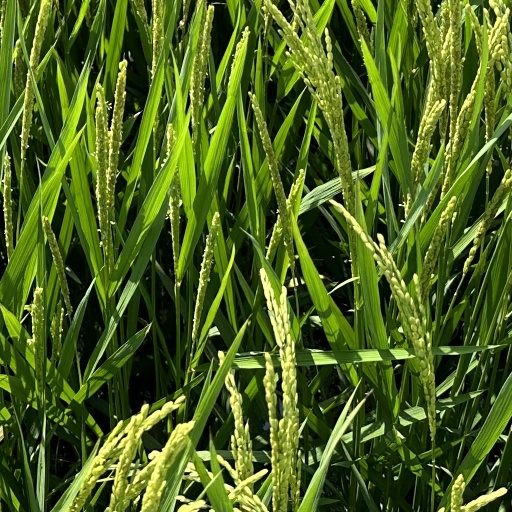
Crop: rice